Carian War

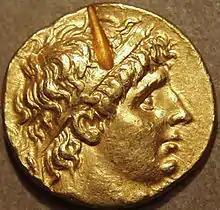
Image on coins of Antiochus I

North of Caria lay the most attractive part of the Asia Minor coastline – Ionia – with its large Greek cities (it was here, in Ephesus, that the last residence of Lysimachus was located). It is believed that no later than 280 BC the Ionian island of Samos came under the control of Ptolemy II, as indicated by a discovered decree in which the Egyptian commander Philocles conducted assemblies of the island league formed in the Cyclades, dedicated to the first festival in honor of the deceased Ptolemy I. However, it cannot be stated unequivocally that Samos belonged to the kingdom of Lysimachus and, accordingly, should belong to Antiochus I as the heir of Seleucus (the identification of Lysimachus as the ruler of the island is based solely on his arbitration in the dispute between the Samians and the inhabitants of Priene).